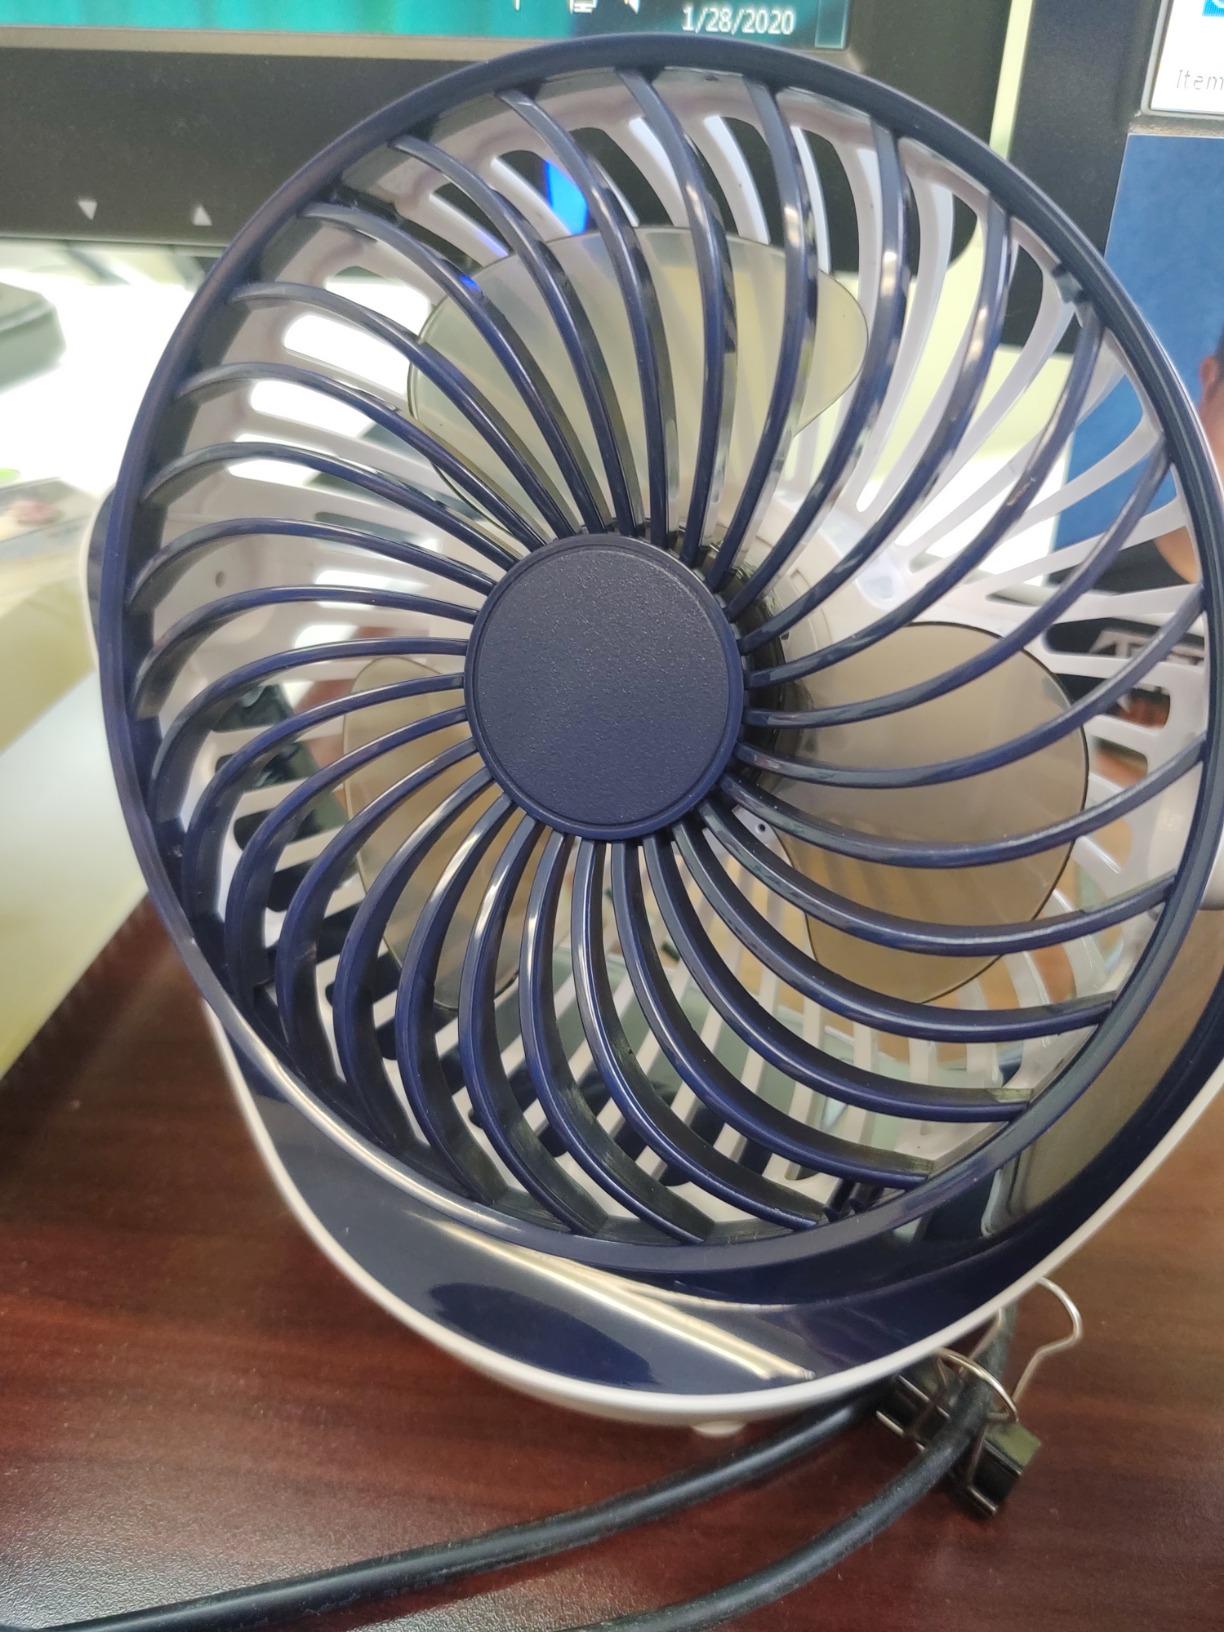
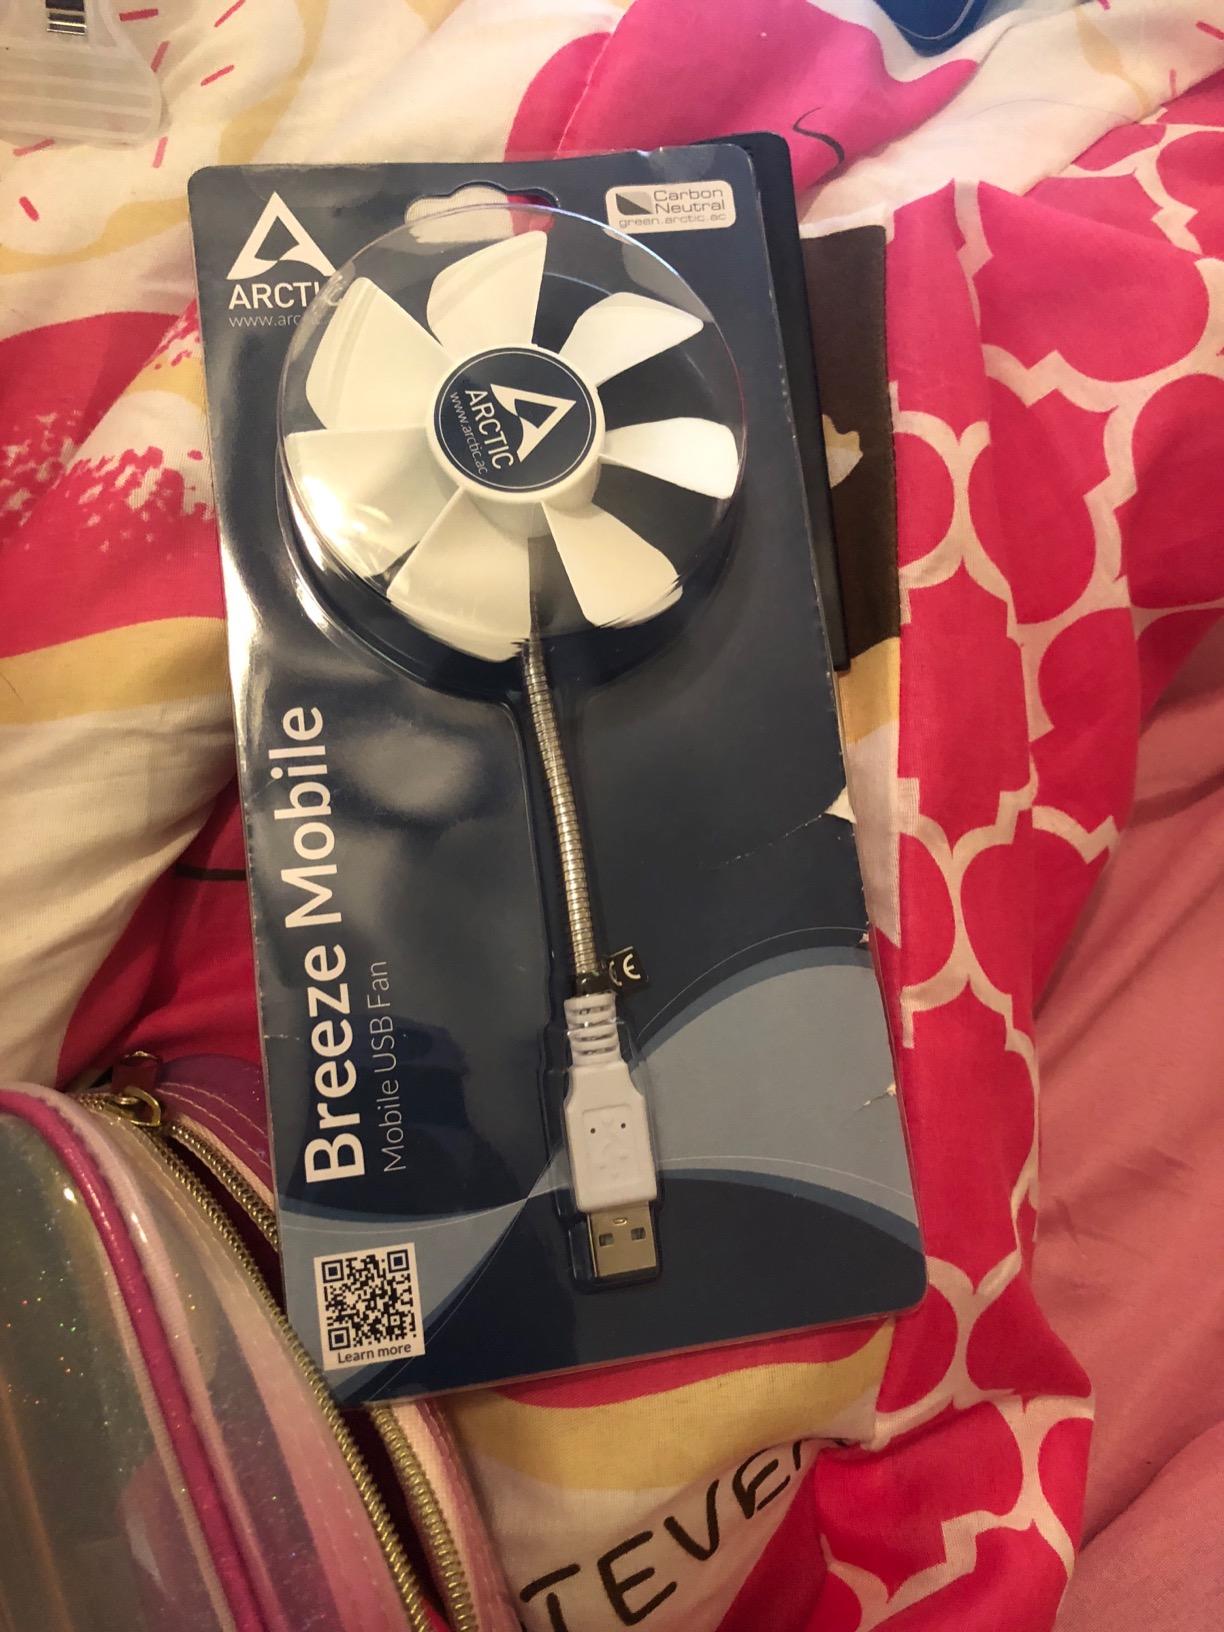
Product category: fan
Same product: no